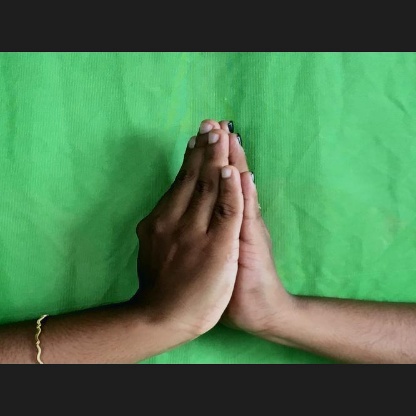
Mudra: Anjali